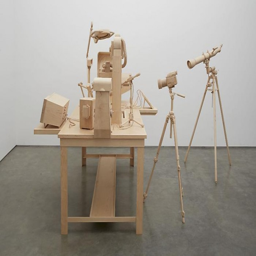
visibility is a trap : sculptures by artist